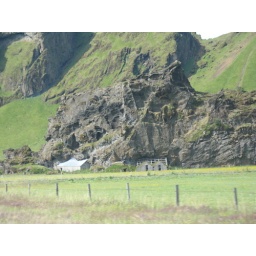
house under a rock